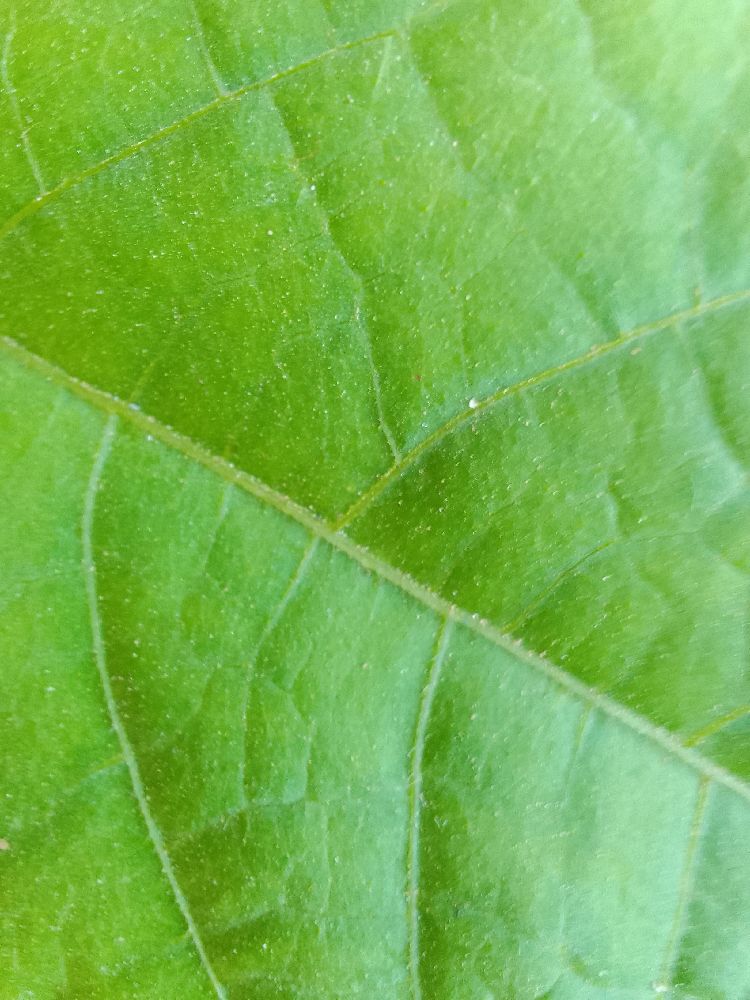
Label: healthy